The Cyclone (1996 film)

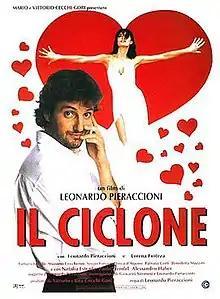
Italian theatrical release poster

The Cyclone is a 1996 Italian romantic comedy film, co-written, directed by and starred by Leonardo Pieraccioni.